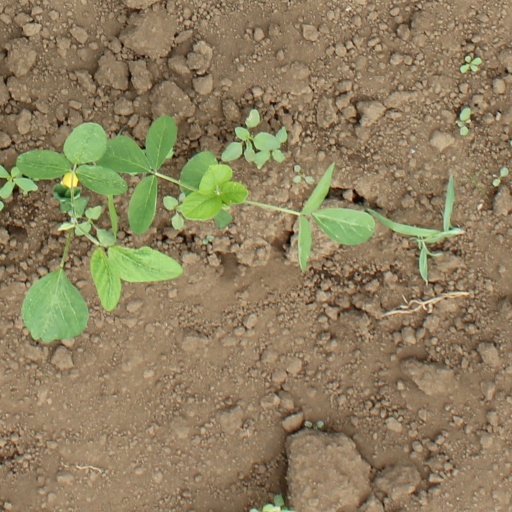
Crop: soybean